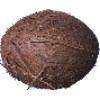
Label: cocos